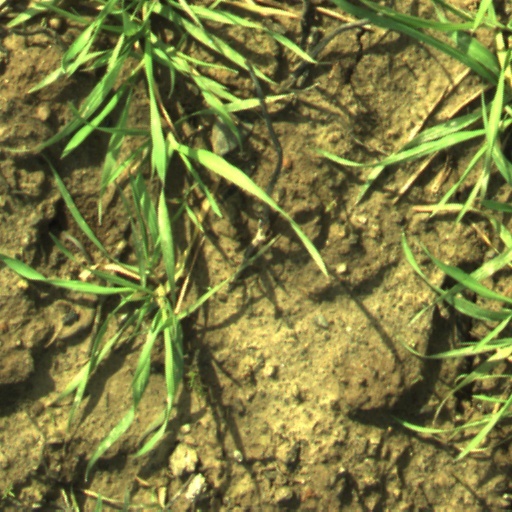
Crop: wheat